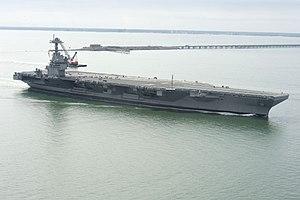
Un porte-avions ou un porte-aéronefs est un navire de guerre permettant le lancement et la réception d'aéronefs à partir de son pont. Ces bâtiments sont dotés d’une puissance militaire considérable dont les capacités multiples en font des instruments d’une grande souplesse d’utilisation militaire ou diplomatique.